Merry company

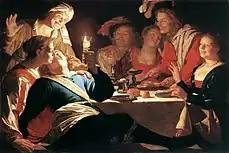
Gerrit van Honthorst, "Prodigal Son" or "Merry Company", 1622

Other scholars see a large group of paintings as deliberately ambiguous or open in their meaning; the limited evidence we have suggests they were often displayed in the main rooms of their owners' houses.